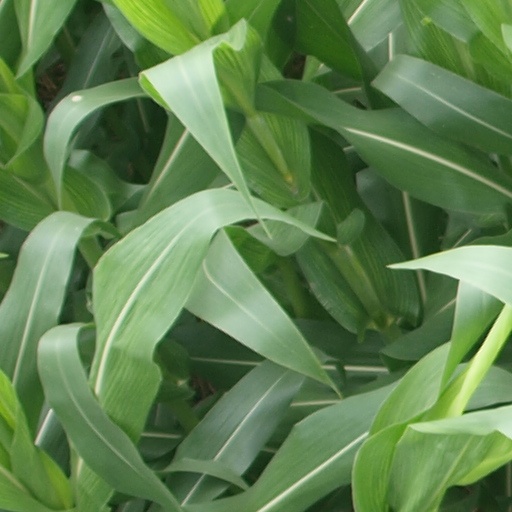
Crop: maize; corn